Jackson Generals

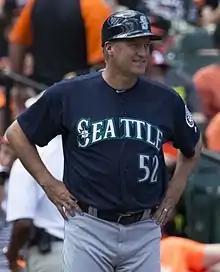
Daren Brown led the Generals to win the 2016 Southern League championship.

Jackson won the First Half Northern Division title in 2008, but lost the division series to Carolina, 3–0. The 2010 team, lost the Northern Division title to the Tennessee Smokies, winners of both halves, 3–1.